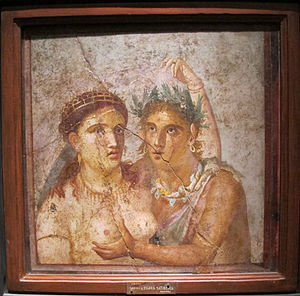
Bryst / Brysterne i kulturen / I legender, religion og kunst / Afbildninger af bryster i forskellige kulturer og historiske perioder
Brysterne er to fremhvælvinger på en kvindes overkrop, som indeholder mælkekirtlerne, og som børn kan die modermælk fra. Menneskets bryster er unikke blandt hunpattedyr, fordi de er synlige gennem hele kvindens liv. Det hænger sammen med, at kvindens bryster har udviklet sig til et sekundært kønskarakteristikum.